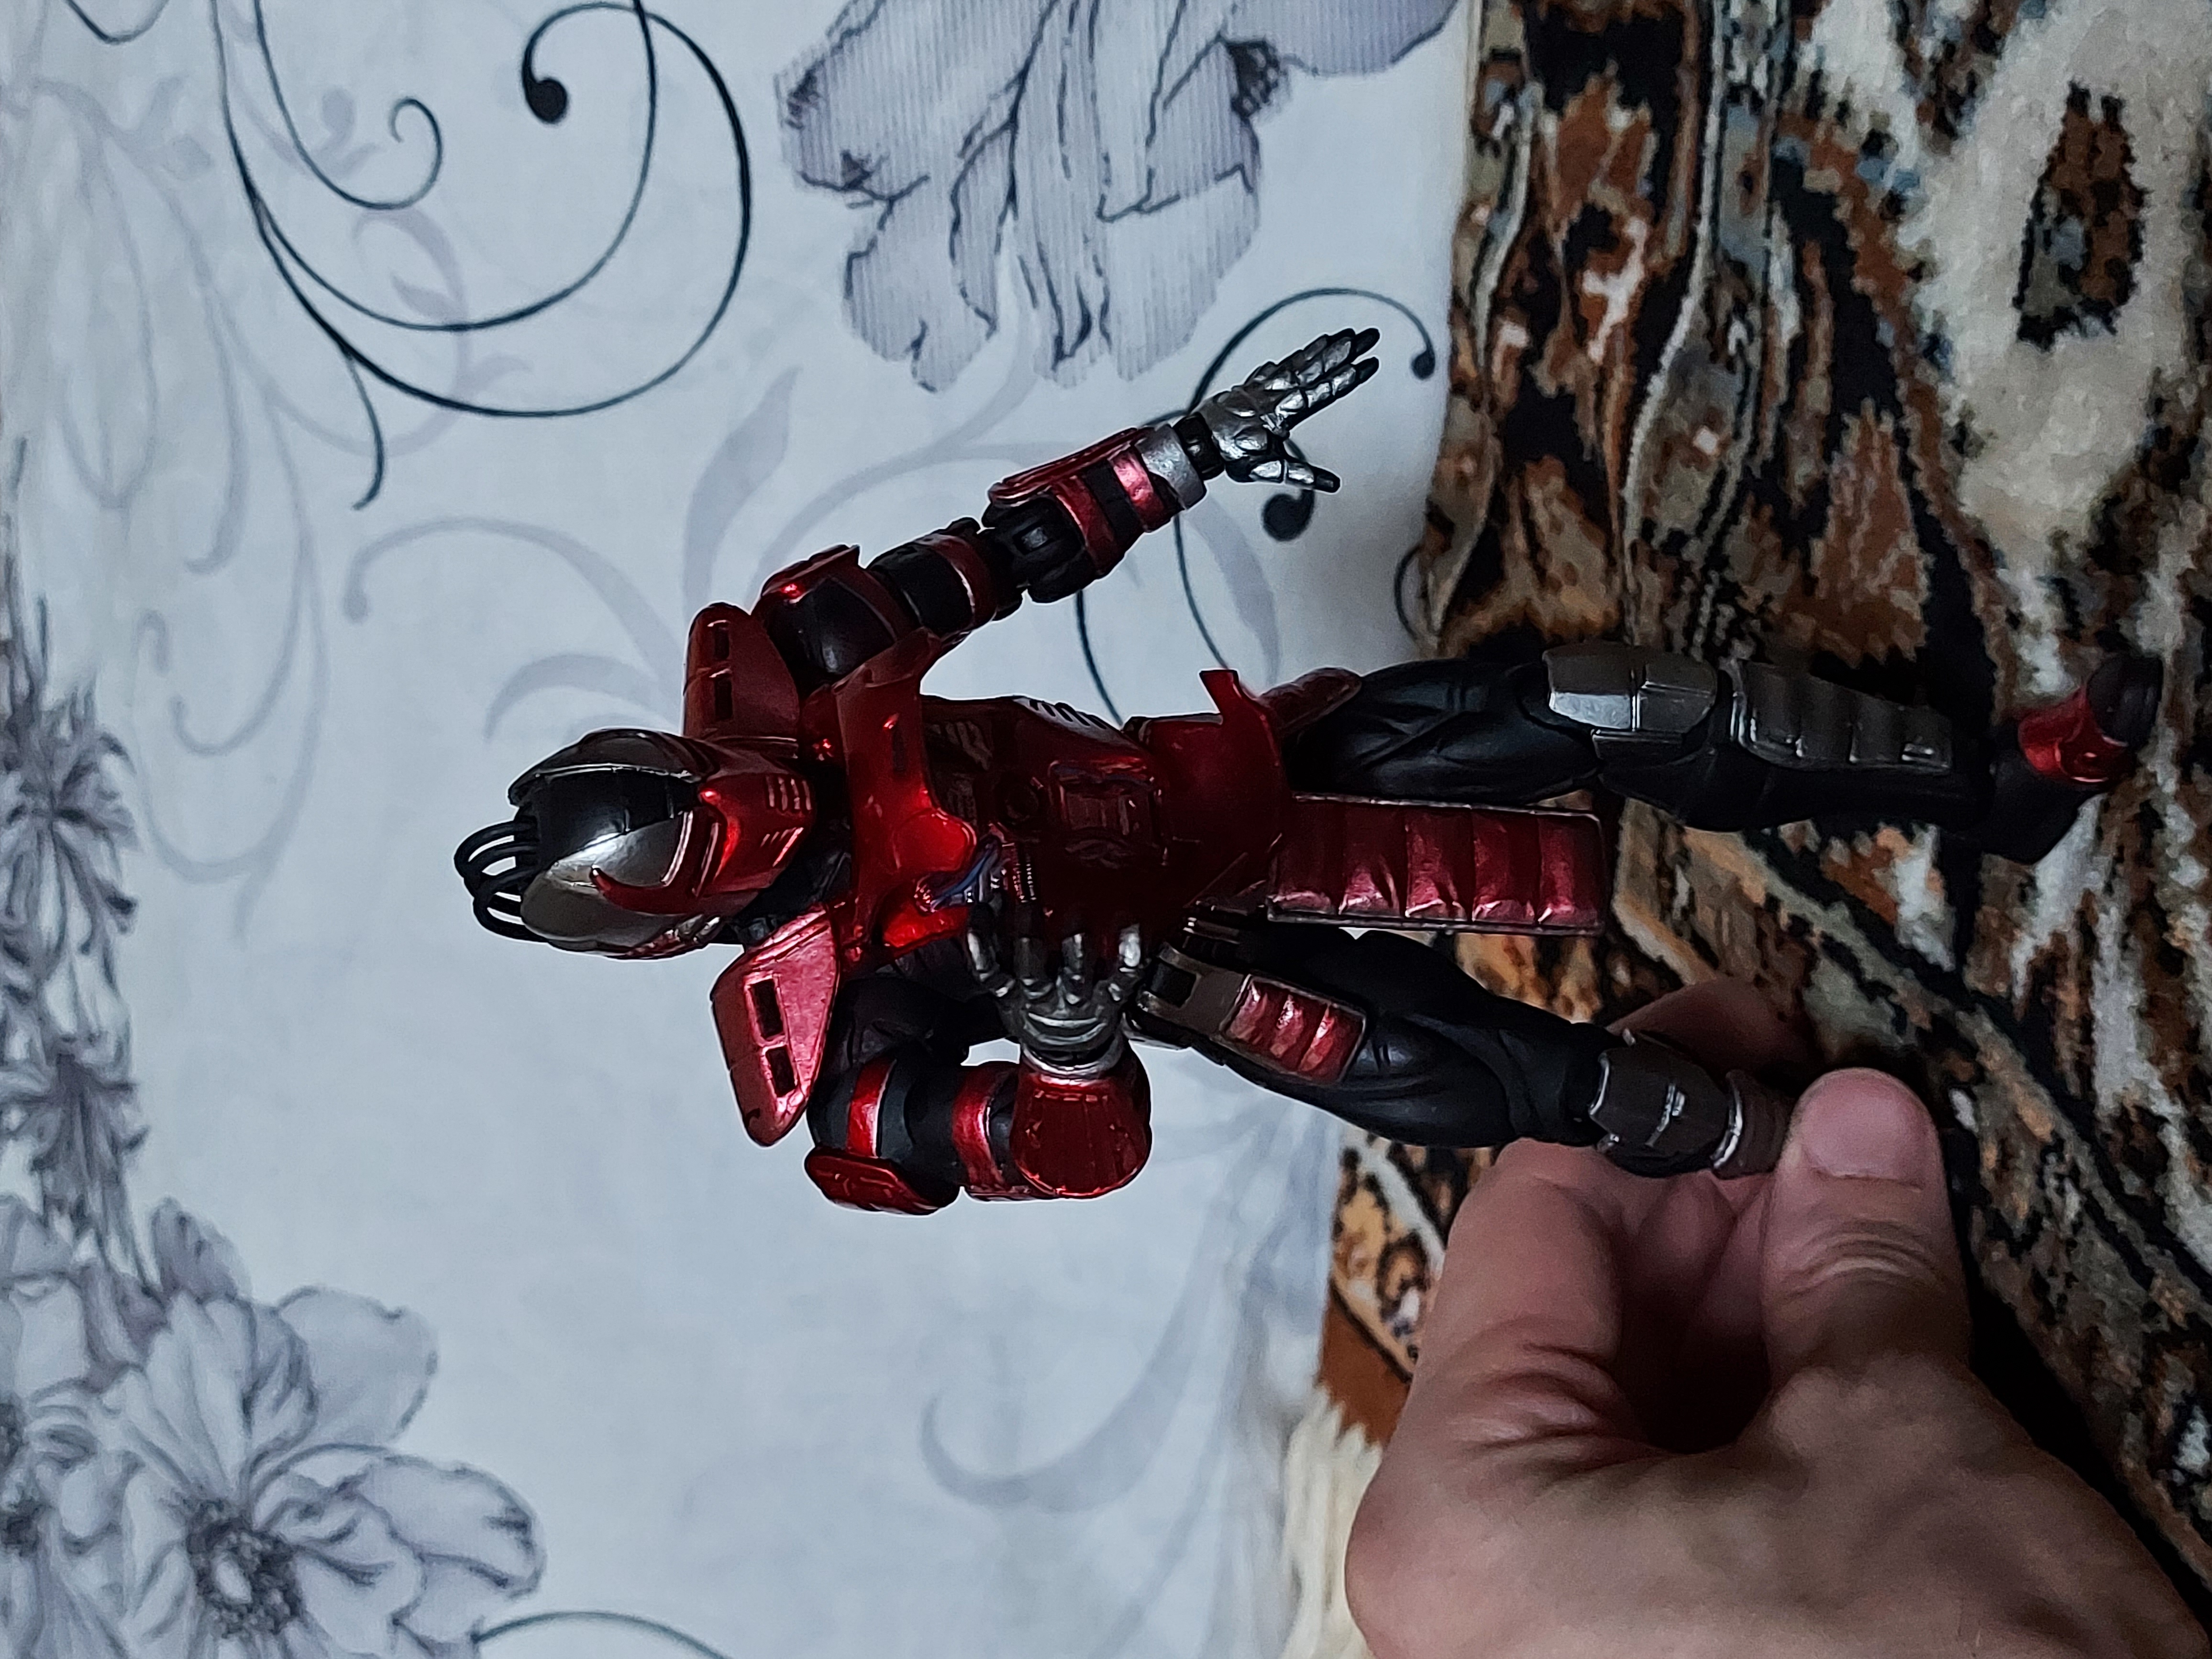
Shokan, storm, collectibles, warrior, fighter, action, figure, hand, arm, glove, cg artwork, fictional character, carmine, recreation, action figure, art, adventure, fiction, machine, toy, pattern, graphic design, visual arts, illustration, shooting, pc game, action film, flesh, hat, graphics, personal protective equipment